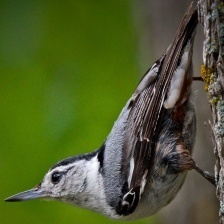
Species: CRESTED NUTHATCH
Scientific name: SITTA CAROLINENSIS